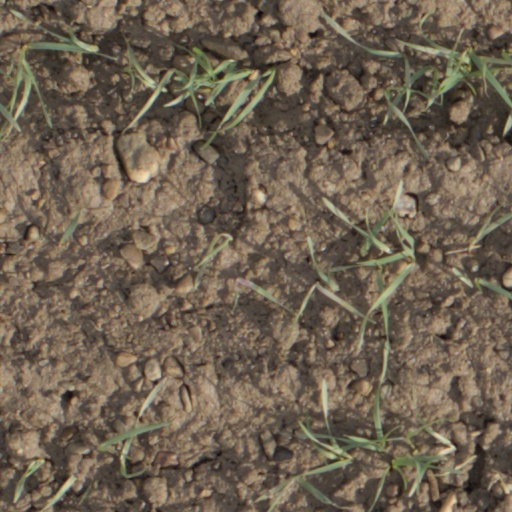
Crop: wheat